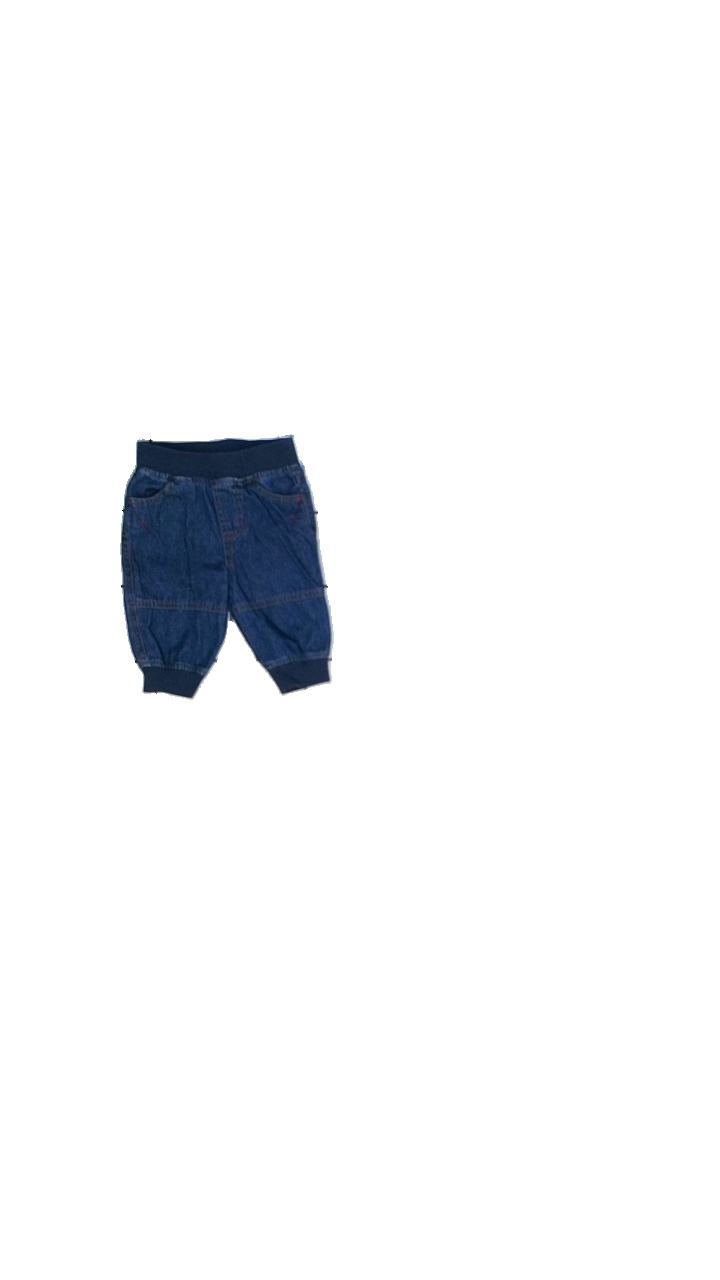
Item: Trousers (Children)
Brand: Parvel
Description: blå byxor
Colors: Blue
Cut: Regular
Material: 100% cotton
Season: All
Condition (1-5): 5
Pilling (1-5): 5
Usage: Reuse
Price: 50-100